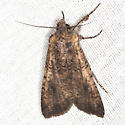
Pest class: cutworms